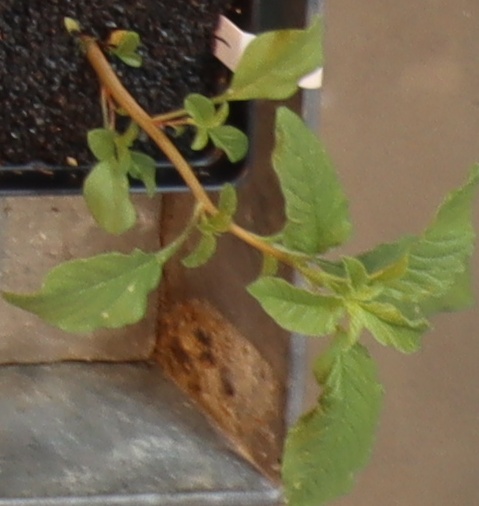
Label: Waterhemp